St Mary's Church, Southampton

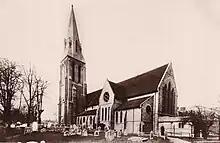
The church in circa 1920, completed, as Street intended

In 1871, Bishop Wilberforce died unexpectedly, and thus the idea of rebuilding the church gained some momentum, with suggestions that it could be a memorial to Wilberforce. Consequently, William Wilberforce, his son, instructed the eminent architect of the age, George Edmund Street, to survey the church. Street's conclusion was damning: he condemned the entire structure. Street was employed as the architect of the new building.